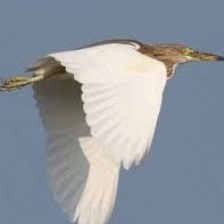
Species: CHINESE POND HERON
Scientific name: ARDEOLA BACCHUS
ImageNet parent category: little_blue_heron